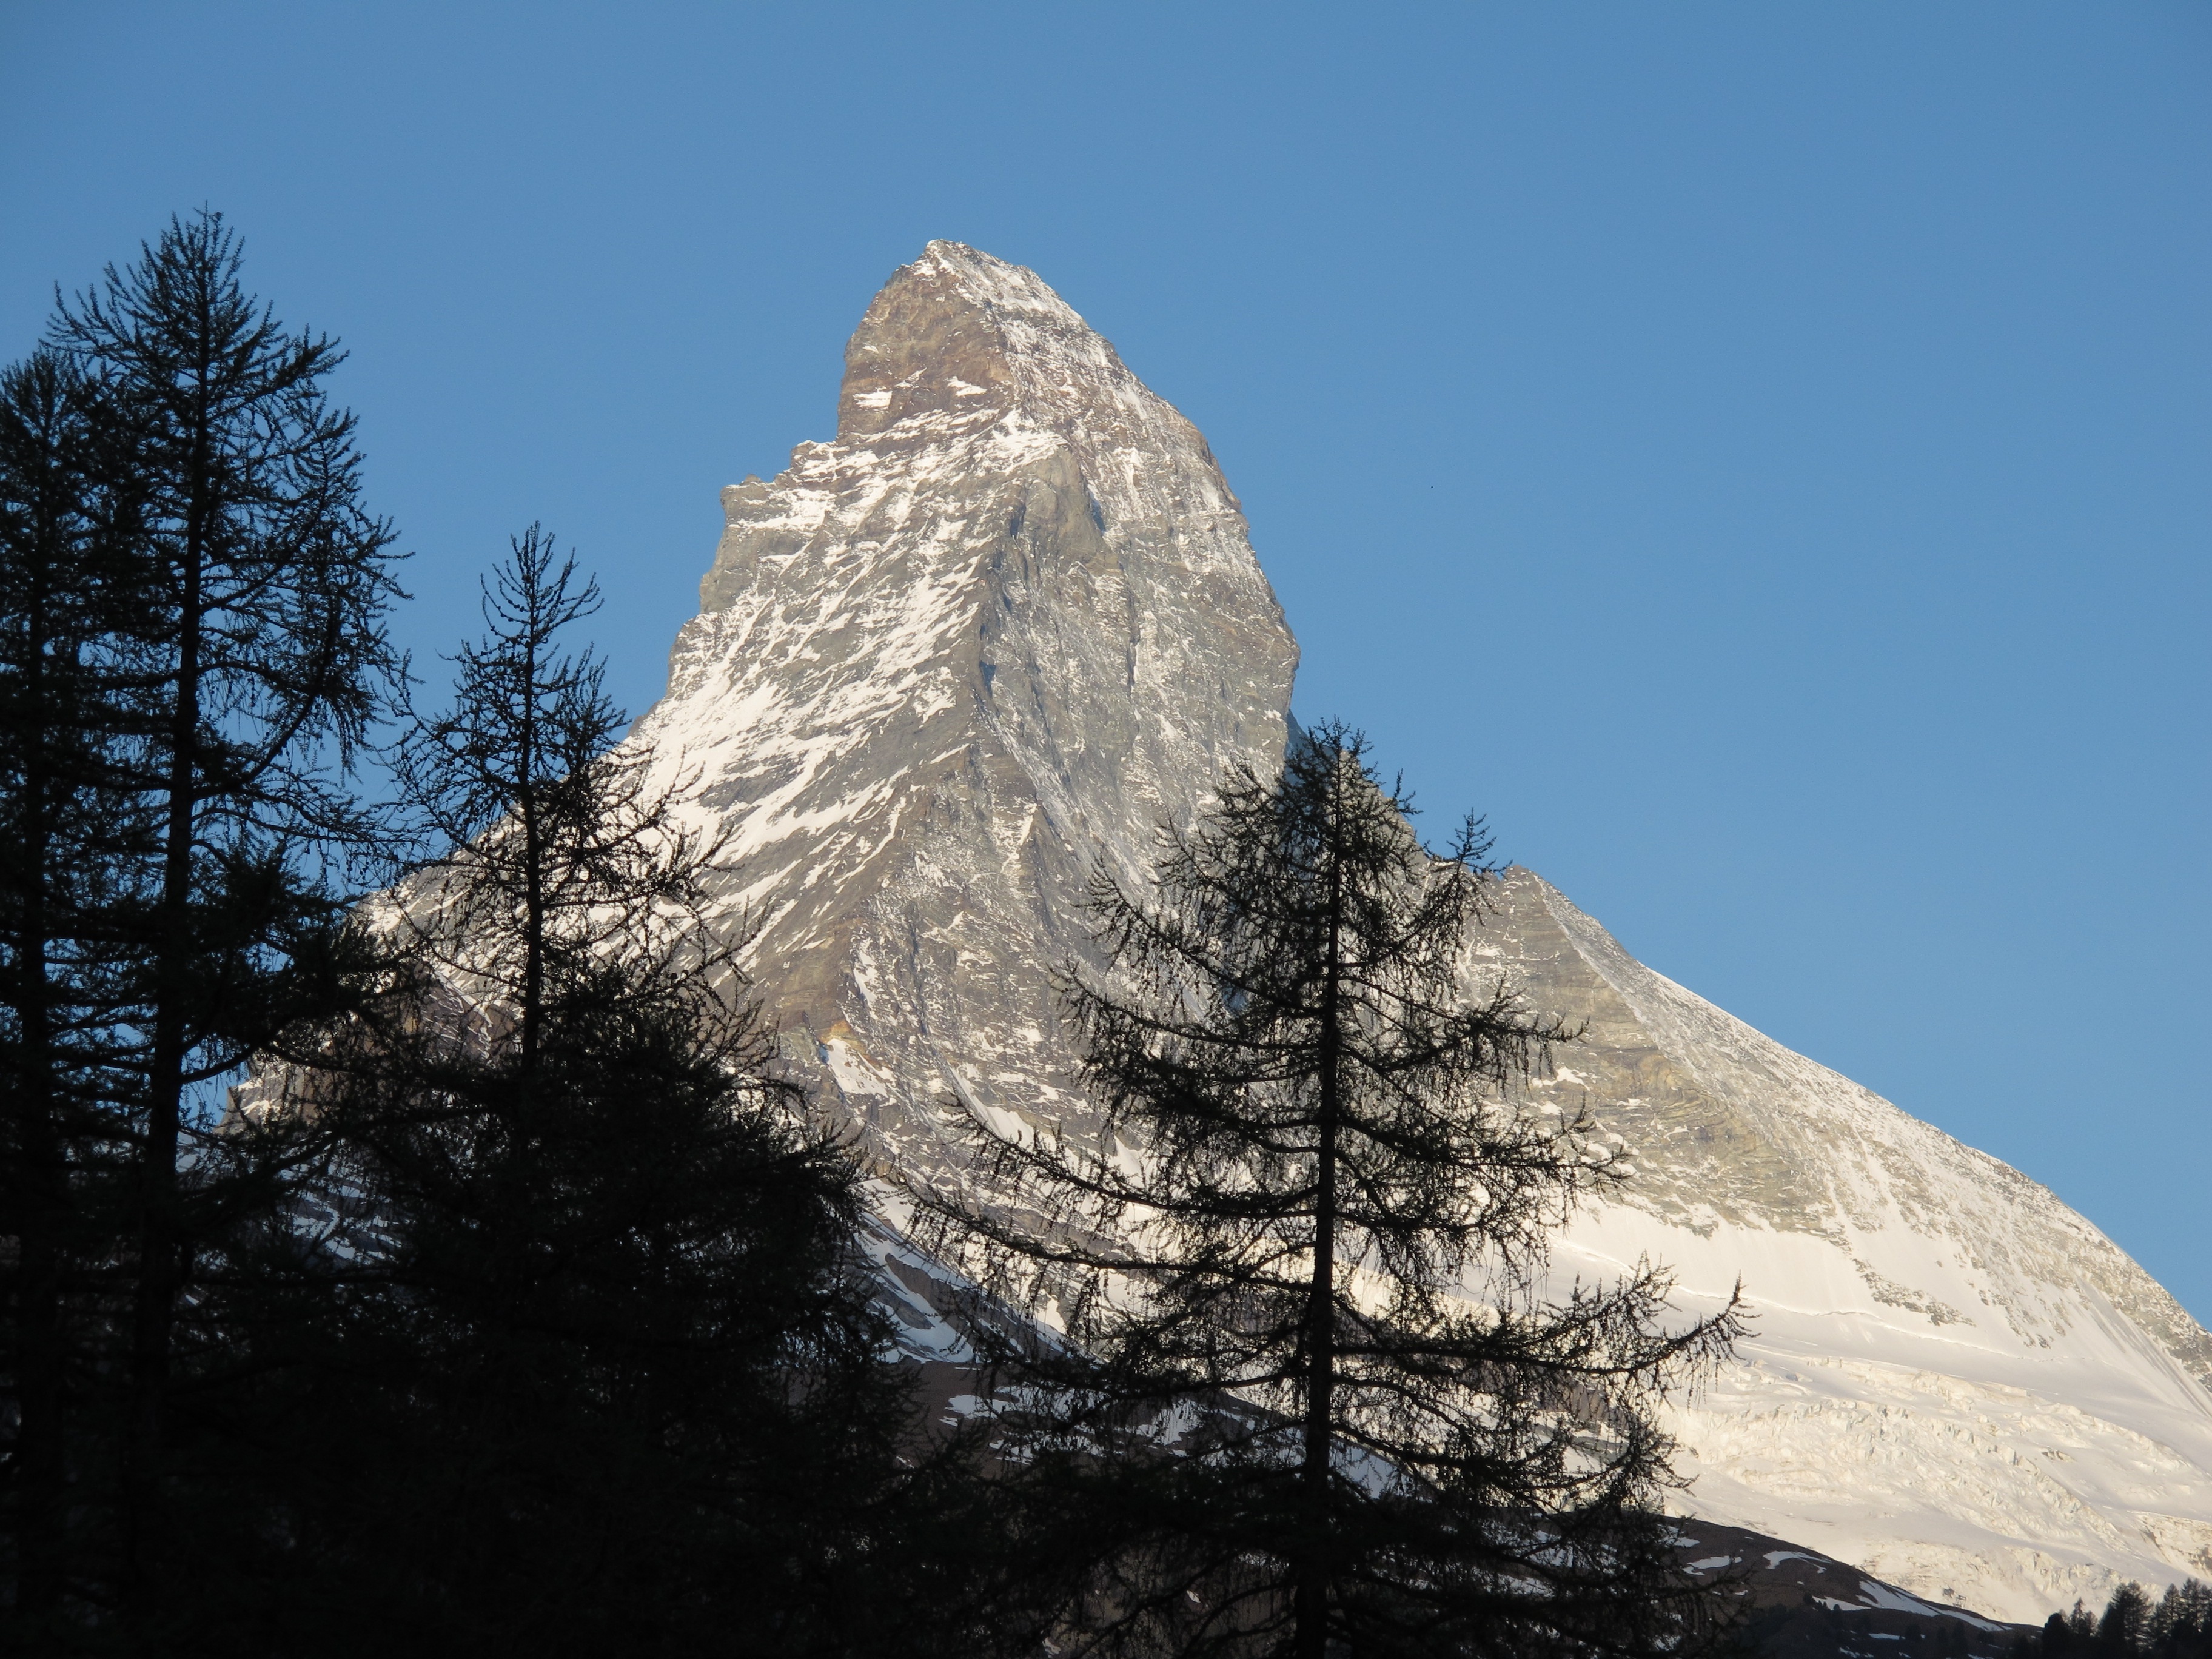
tree, nature, rock, wilderness, mountain, snow, winter, cloud, sunlight, hill, mountain range, weather, season, ridge, summit, alps, plateau, switzerland, swiss alps, valais, landform, zermatt, matterhorn, geographical feature, mountainous landforms